Infernal Devices (Jeter novel)

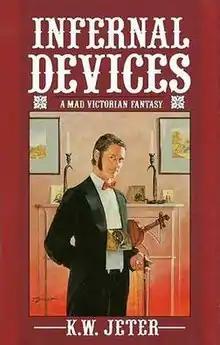
First edition cover

Infernal Devices is a steampunk novel by K. W. Jeter, published in 1987. The novel was republished in 2011 by Angry Robot Books with a new introduction by the author, cover art by John Coulthart, and an afterword by Jeff VanderMeer.